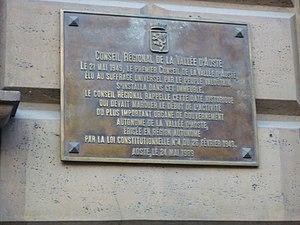
Plaque en souvenir du premier siège du conseil régional de la Vallée d'Aoste (Italie)
Le Conseil régional de la Vallée d'Aoste est l'assemblée délibérante de la région italienne à statut spécial de la Vallée d'Aoste. Il constitue l'organe suprême de gestion du pouvoir de la région.